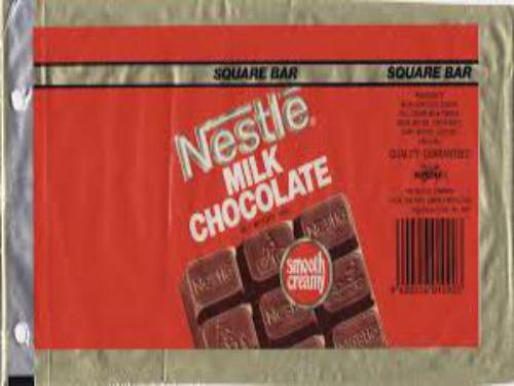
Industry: Food